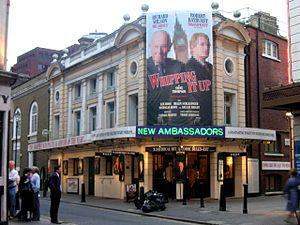
L'Ambassadors Theatre est un théâtre du West End situé à Londres dans West Street, près de Cambridge Circus sur la Charing Cross Road dans la cité de Westminster.